National Security Committee (Kazakhstan)

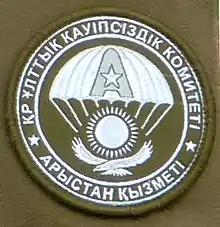
The shoulder patch of the unit.

The Arystan ("Lions") Commando Unit is a special forces unit of the Office of the NSC and the armed forces. It was created as part of the Presidential Security Service on 13 January 1992. It succeeded the Alpha Group of the Soviet KGB based in the Almaty Oblast (12th Group), which was dissolved in October 1990. Since April 1993, the unit has been referred to as the Arystan Unit. Every year, personnel of the unit are required to pass a qualifying exam. It currently operates in Astana, Almaty, and Aktau (the latter being done in order to ensure safety in the oil-producing fields). Its nickname is the "Holy Slim of Kazakhstan". Today's training of "Arystan" is based on extensive international experience, having training from the Special Purpose Center (CSN) of the Russian Federal Security Service, the American Central Intelligence Agency and Federal Bureau of Investigation, as well as the GSG 9 of the German Federal Police. Notable commanders include Viktor Fyodorovich Karpukhin and Amangeldy Shabdarbayev.